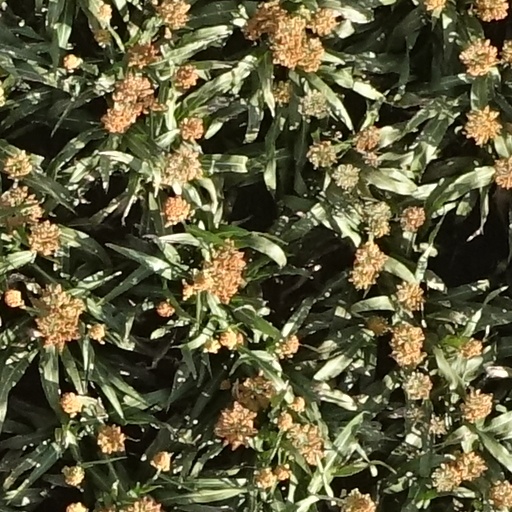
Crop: sorghum